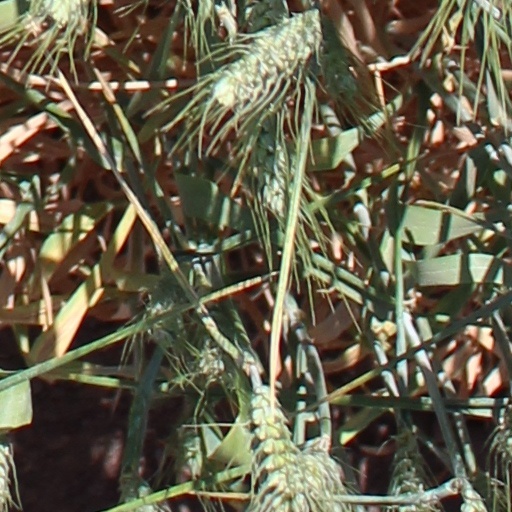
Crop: wheat